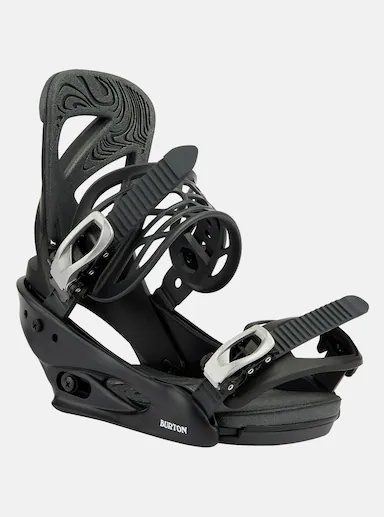
Burton Scribe Re:Flex - Black
Find Your Sweet Spot Tame the entire trail map thanks to a playful blend of responsiveness and cushioning that keep you riding all day. The women's Burton Scribe Re:Flex Snowboard Bindings have a soft flex and responsive feel that appeals to a wide range of riding styles. They hit a sweet spot between playful feel and powerful control. The Living Hinge hi-back dials in the response, while cloud-like cushioning softens every landing. Tagline Tame the entire trail map thanks a playful blend of responsiveness and cushioning that keep you riding all day. Details BASEPLATE: Single-Component, Bomb-Proof Polycarbonate, Re:Flex™ FullBED STRAPS/BUCKLES: Reactstrap™, Smooth Glide™ Buckles, Supergrip Capstrap™ HI-BACK: DialFLAD™ Includes Reground Materials Personality/Response: 4-7 (Medium - Stiff) Warranty All Burton binding baseplates are backed by a LIFETIME WARRANTY and Burton straps and hi-backs are backed by a one-year warranty from date of purchase.
Brand: Burton
Category: Sporting Goods > Outdoor Recreation > Winter Sports & Activities > Skiing & Snowboarding > Snowboard Bindings